Port of Ramsgate

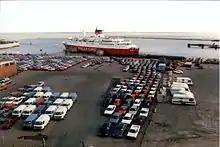

The harbour has the unique distinction of being the only harbour in the United Kingdom awarded the right to call itself a Royal Harbour. This was bestowed by King George IV after he was taken by the hospitality shown by the people of Ramsgate when he used the harbour to depart and return with the Royal Yacht Squadron in 1821. In 2024 the harbour was designated a Heritage Harbour.